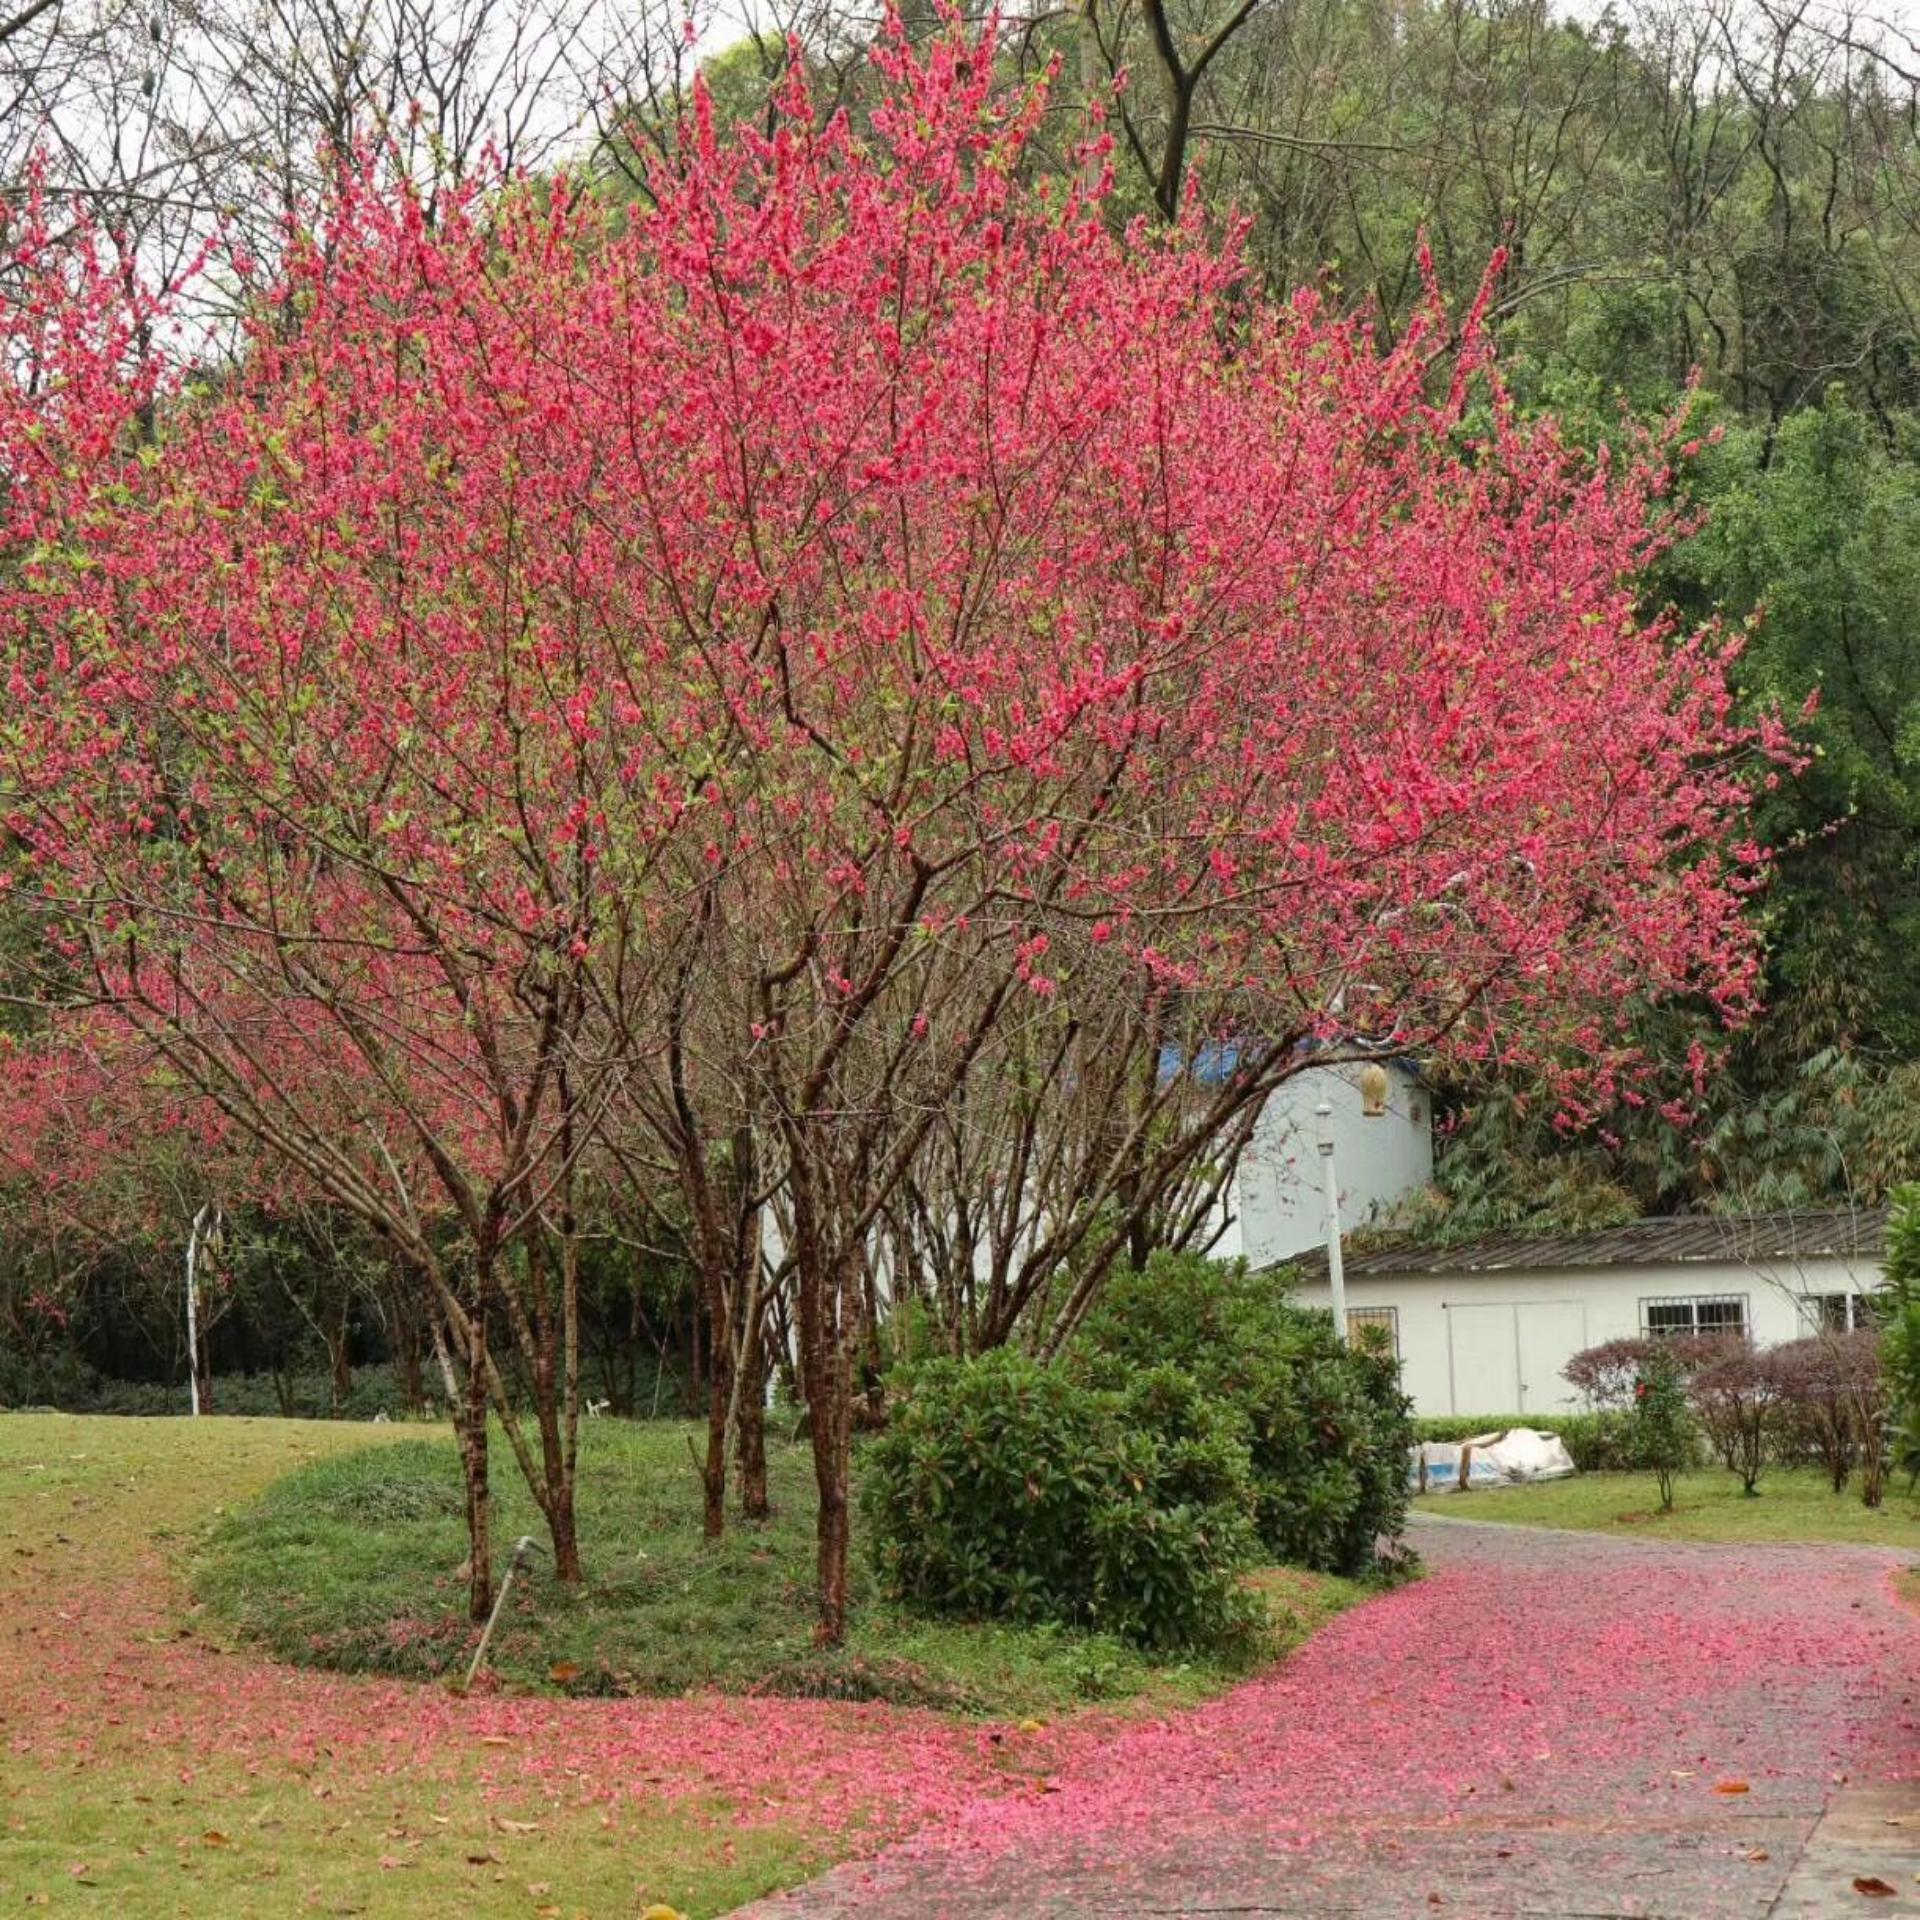
tree, plant, flower, botany, leaf, nature, branch, natural landscape, vegetation, grass, biome, twig, woody plant, shrub, red, groundcover, sky, Tints and shades, flowering plant, deciduous, landscape, blossom, garden, leisure, building, landscaping, petal, autumn, magenta, park, coquelicot, prunus, plant stem